Margaret Murray Washington

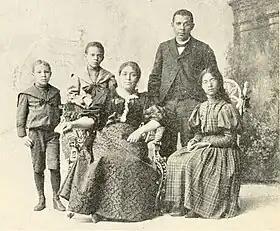
Margaret Murray Washington (center) with Booker T. Washington and their children.

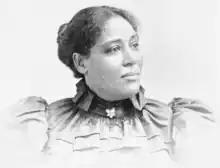
Margaret Murray Washington, 1899

The Tuskegee Woman's Club later merged local organizations with women clubs to help improve the values and liberation of womanhood in black women of the Jim Crow south. In 1895 she gave an influential speech titled "Individual Work for Moral Elevation" at the First National Conference of the Colored Women of America and was elected President of the newly established National Federation of Afro-American Women. As President, Washington insisted that the thrust of the organization be "industrial training and practical housewifery." This differed from some women's clubs in the North, such as the Colored Women's League of Washington, D.C., headed by Mary Church Terrell, which refused to join the newly formed National Federation of Afro-American Women She is credited with co-founding the National Association of Colored Women in 1896. She founded country schools, taught women how to live and attend to their homes, worked for the improvement of prisons, started the Mt. Meigs School for boys and an industrial school for girls at Tuskegee, and constantly worked for the betterment of the poor and neglected. In 1912, she became the fifth president for the National Association of Colored Women.